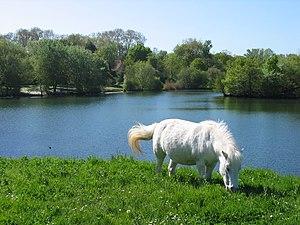
Base de plein air et de loisirs du Port-aux-Cerises
Située sur les communes de Draveil et Vigneux-sur-Seine, au Nord du département de l'Essonne, en bord de Seine, le Port aux Cerises est l'une des douze bases régionales de plein air et de loisirs d'Île-de-France.
Laurence Vacherot, née en 1951, est une architecte paysagiste française.